Clare Francis

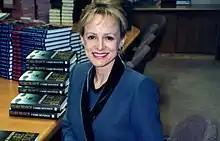
book signing in 2008

Clare Mary Francis (born 17 April 1946) is a British novelist who in her first career as a yachtswoman has twice sailed across the Atlantic on her own. She was the first woman to skipper a successful boat on the Whitbread Around the World race.